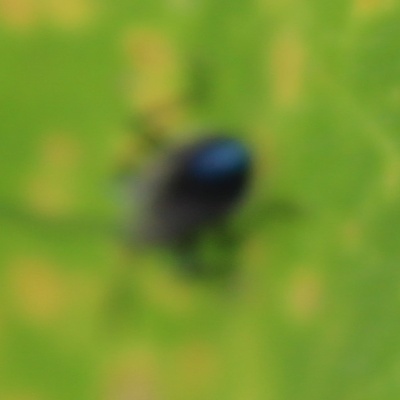
Crop: Maize
Condition: leaf beetle